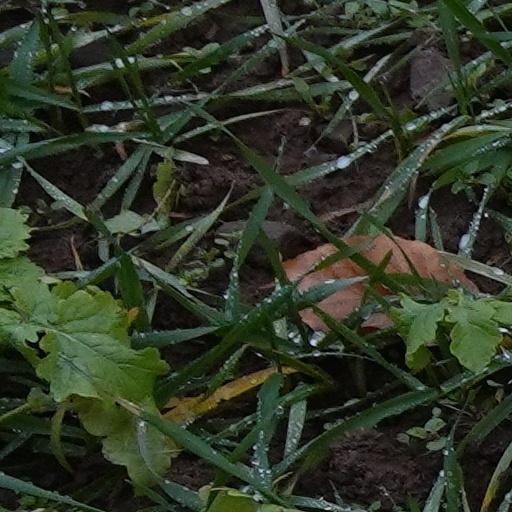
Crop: wheat